Mabel Nicholas

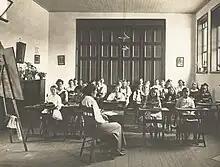
Perth College - a 1920 class

Her contribution to the founding of Perth College was significant. The sisters chose Mount Lawley in Perth as a location for their school but it was Nicholas and the diocese's secretary who raised the money in Perth to build it. She then went to England where she gained the support of Arthur Winnington-Ingram, the Bishop of London, and the editors of two newspapers. They assisted her in publicising the nun's appeal for financial support, By 1916 she was able to supervise the opening of the new school and the school in Kalgoorlie closed.